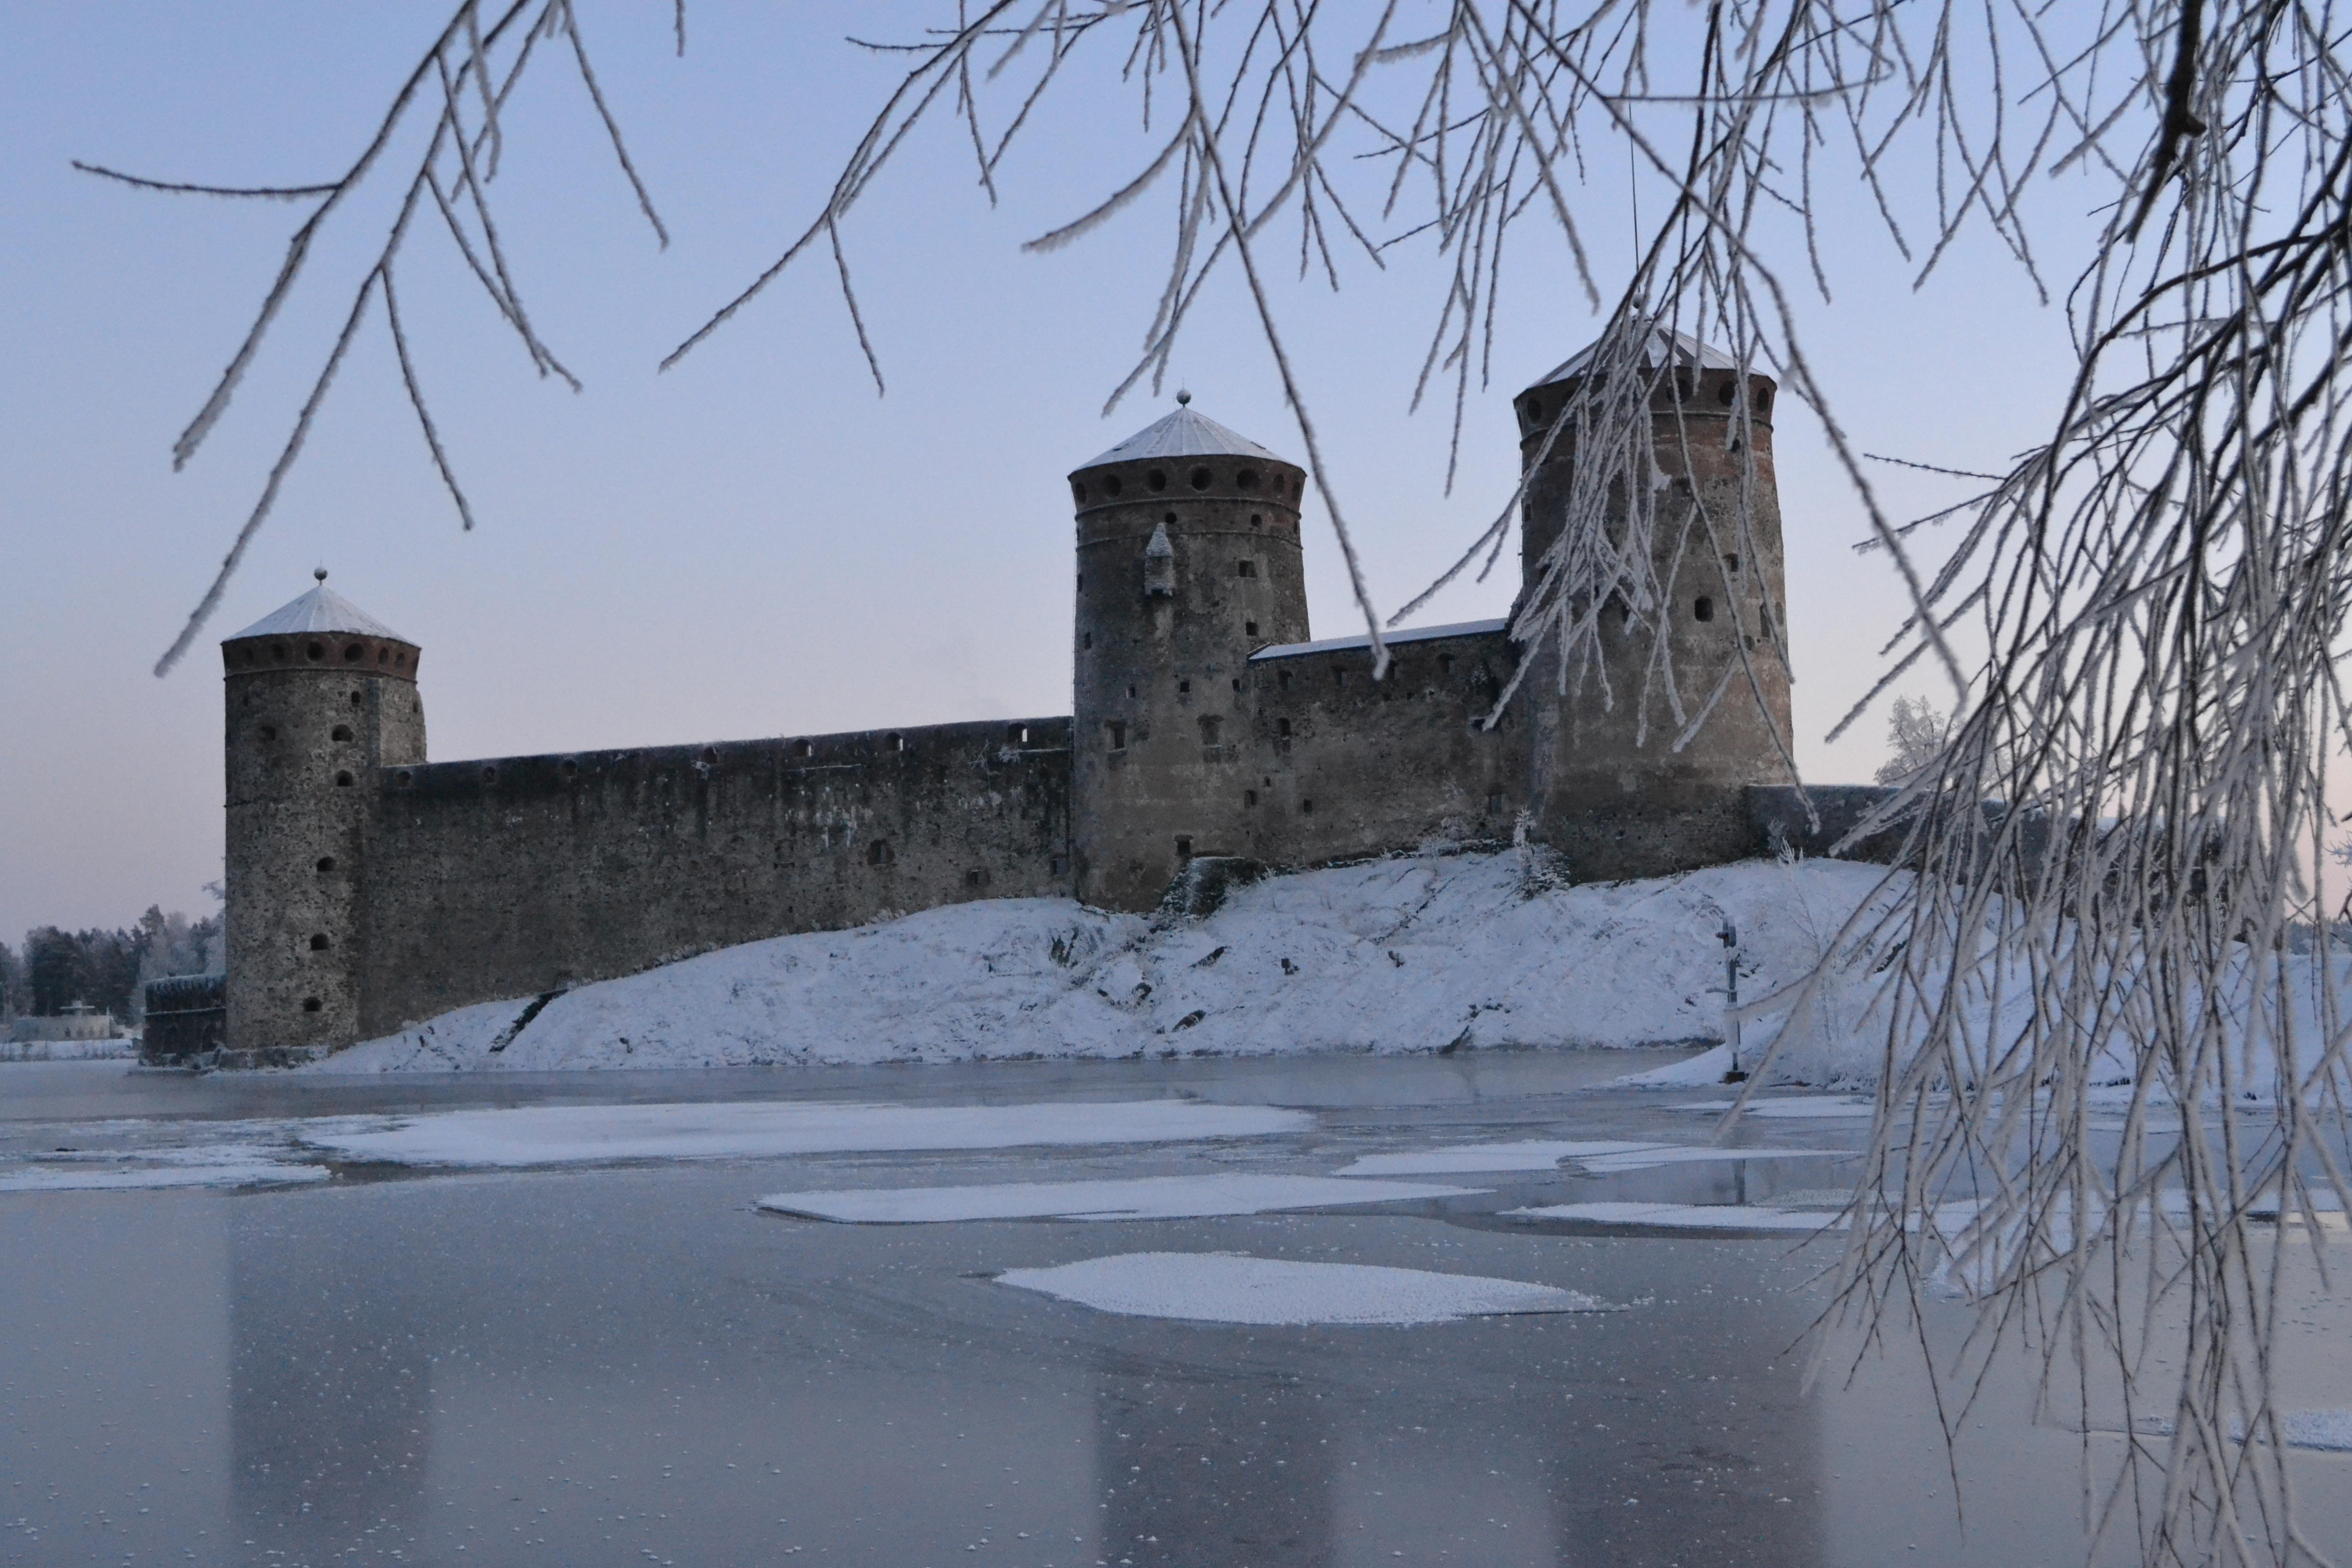
snow, winter, wind, ice, weather, season, freezing